Goose (Belgian band)

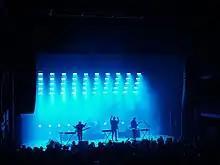
GOOSE on stage

GOOSE was formed in the summer of 2000 in Kortrijk, Belgium. They started writing and recording their own songs, heavily incorporating synthesizers into them. They won Humo's Rock Rally in 2002 and later that year recorded their debut single "Audience" with Teo Miller. Coca-Cola used their debut single for TV adverts across Europe.